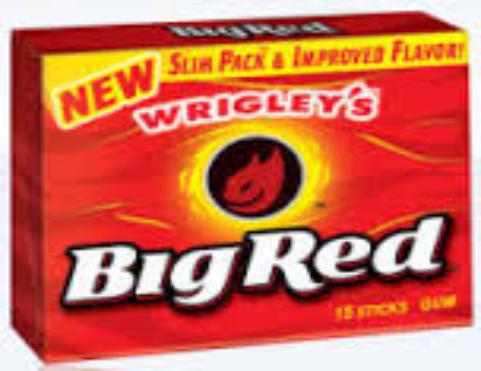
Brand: Big Red
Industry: Others